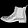
Label: Ankle boot